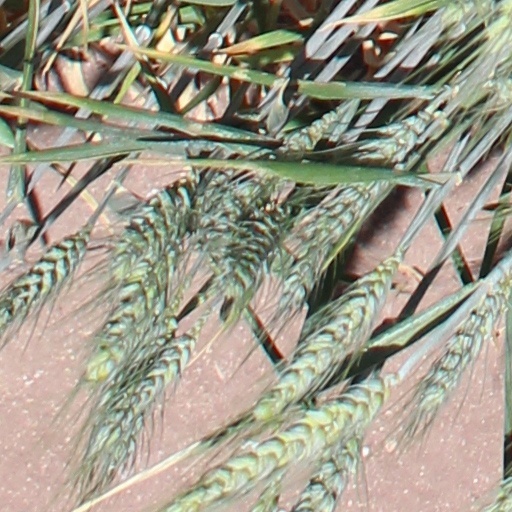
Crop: wheat